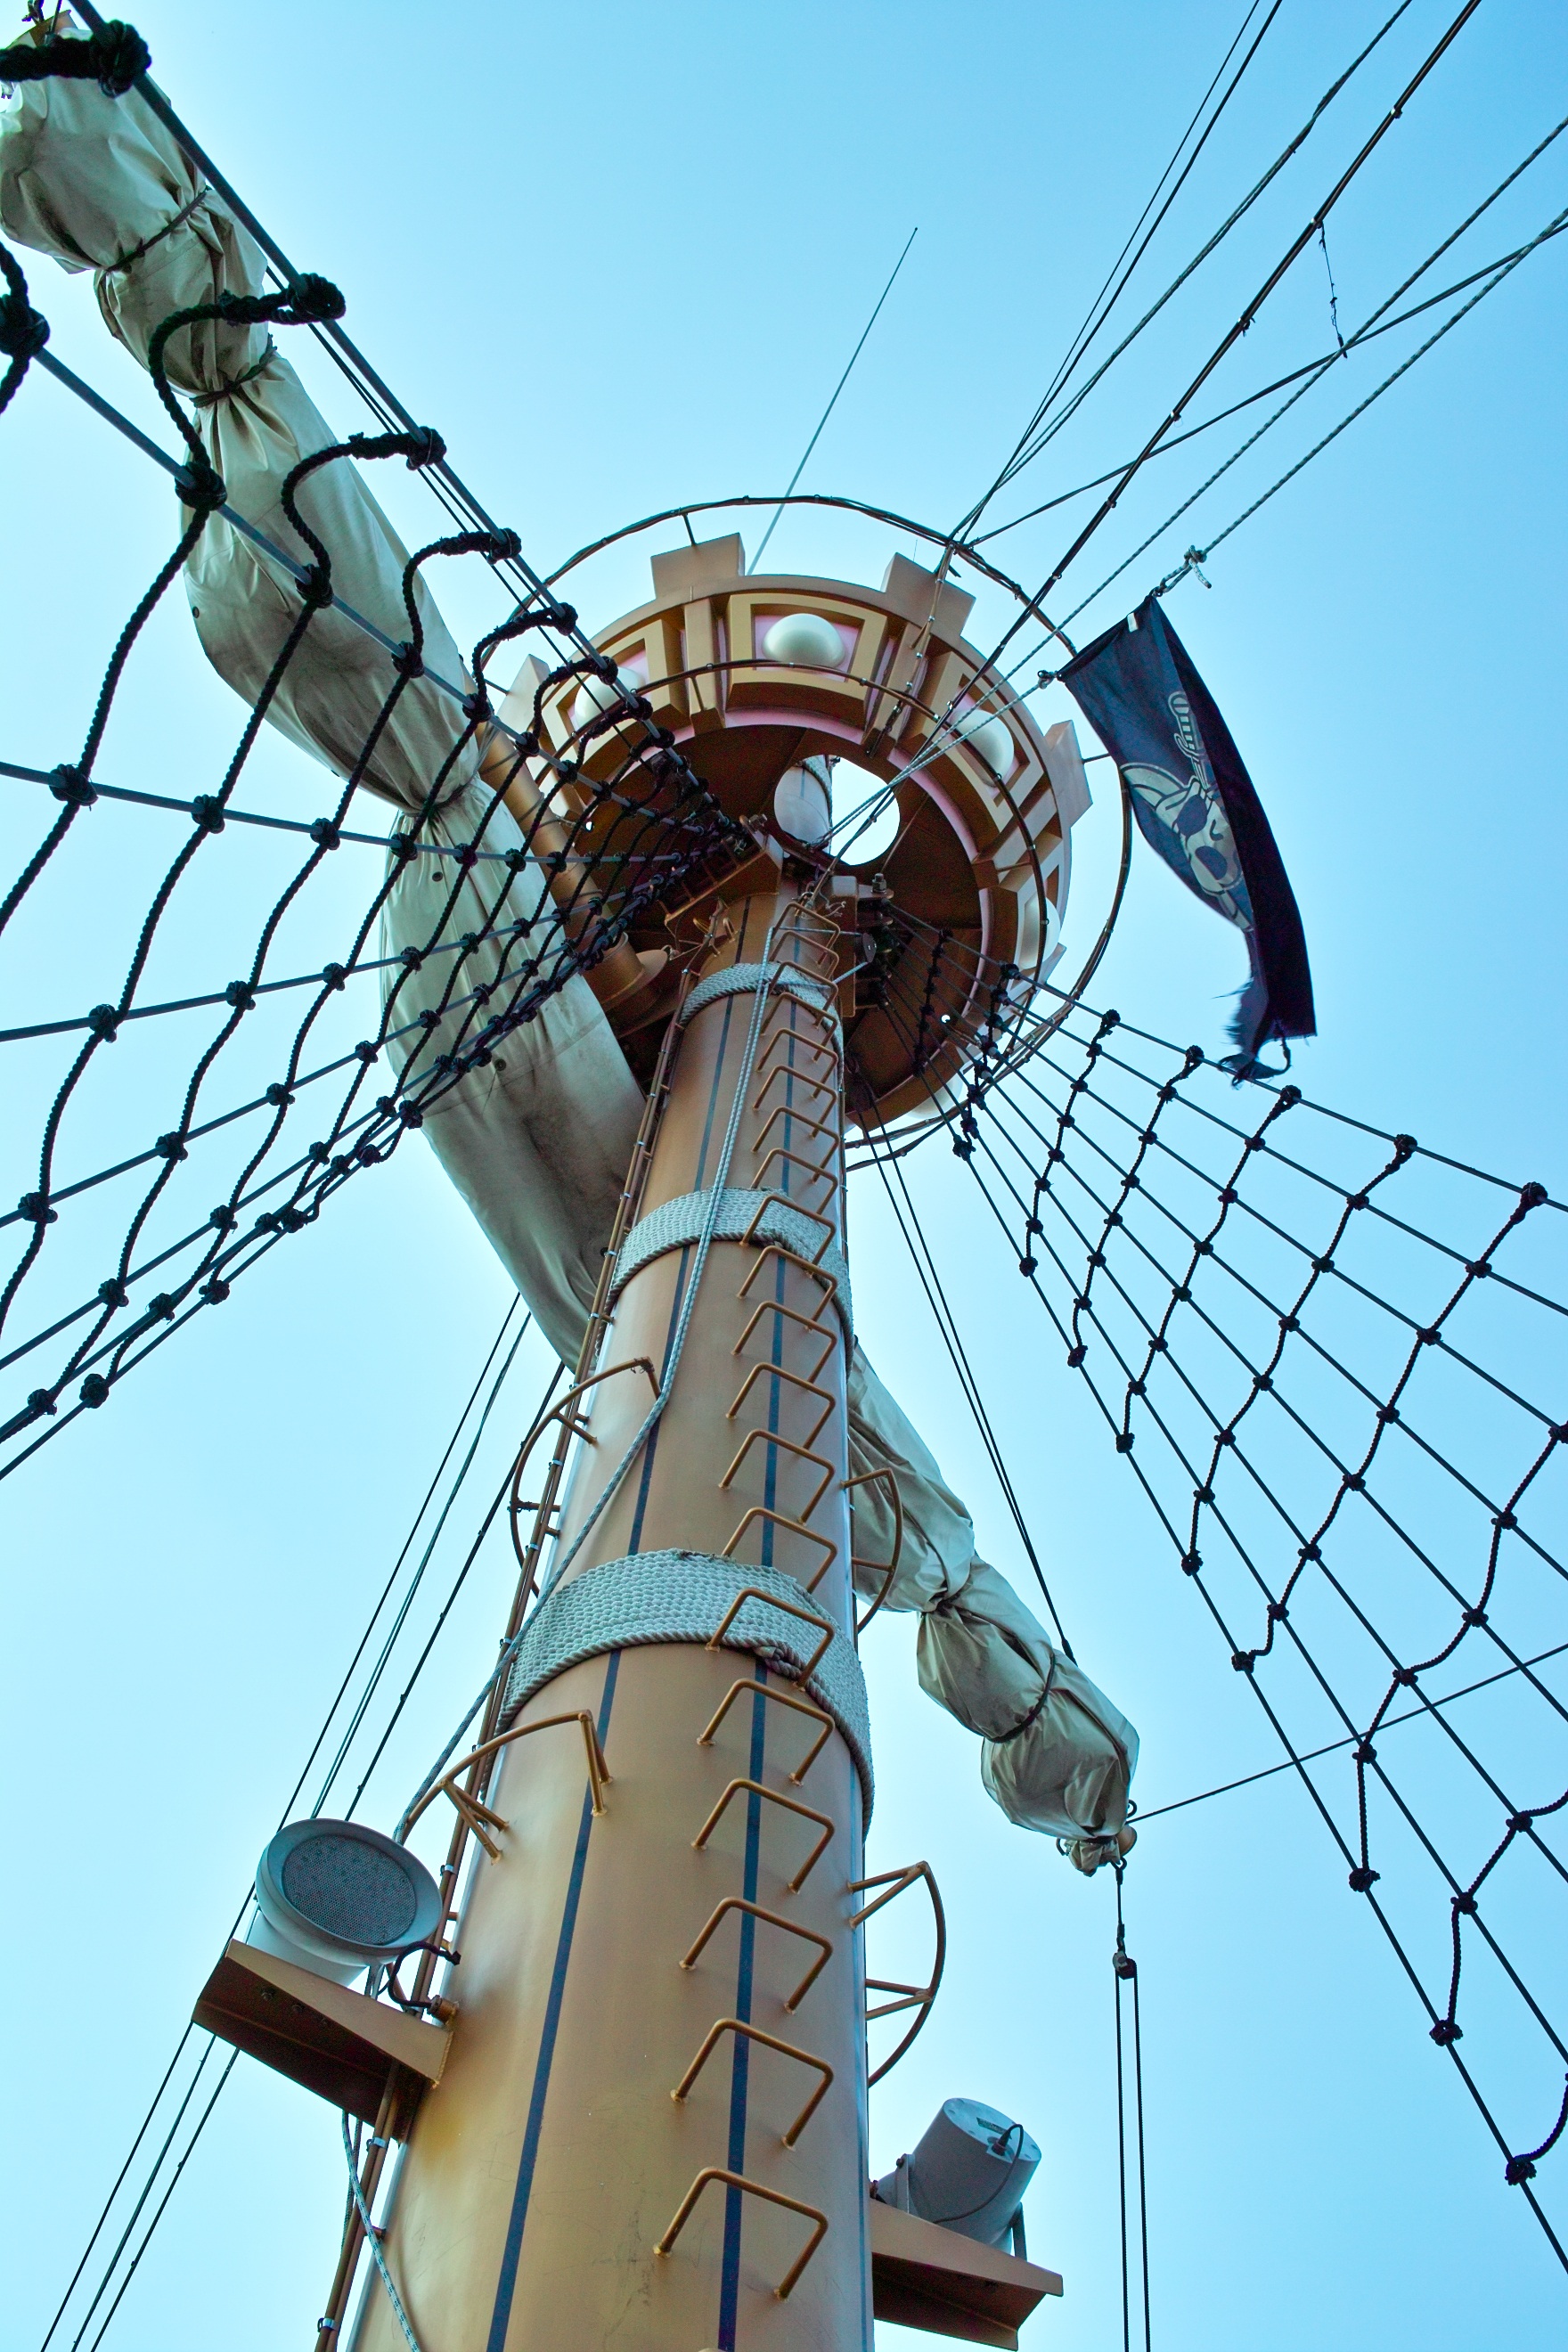
wind, tower, mast, electricity, energy, pirate ship, transmission tower, pirate flag, electrical supply, electronics accessory, overhead power line, telecommunications engineering